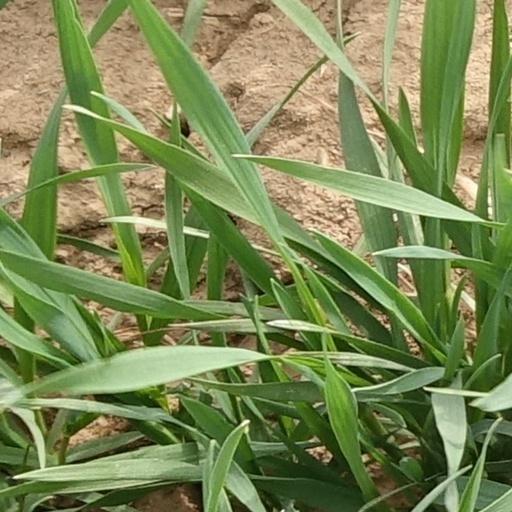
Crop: wheat